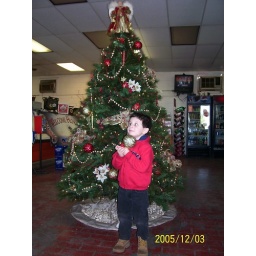
Joseph Kole Leal playing with musical light ball in front of tree at store.